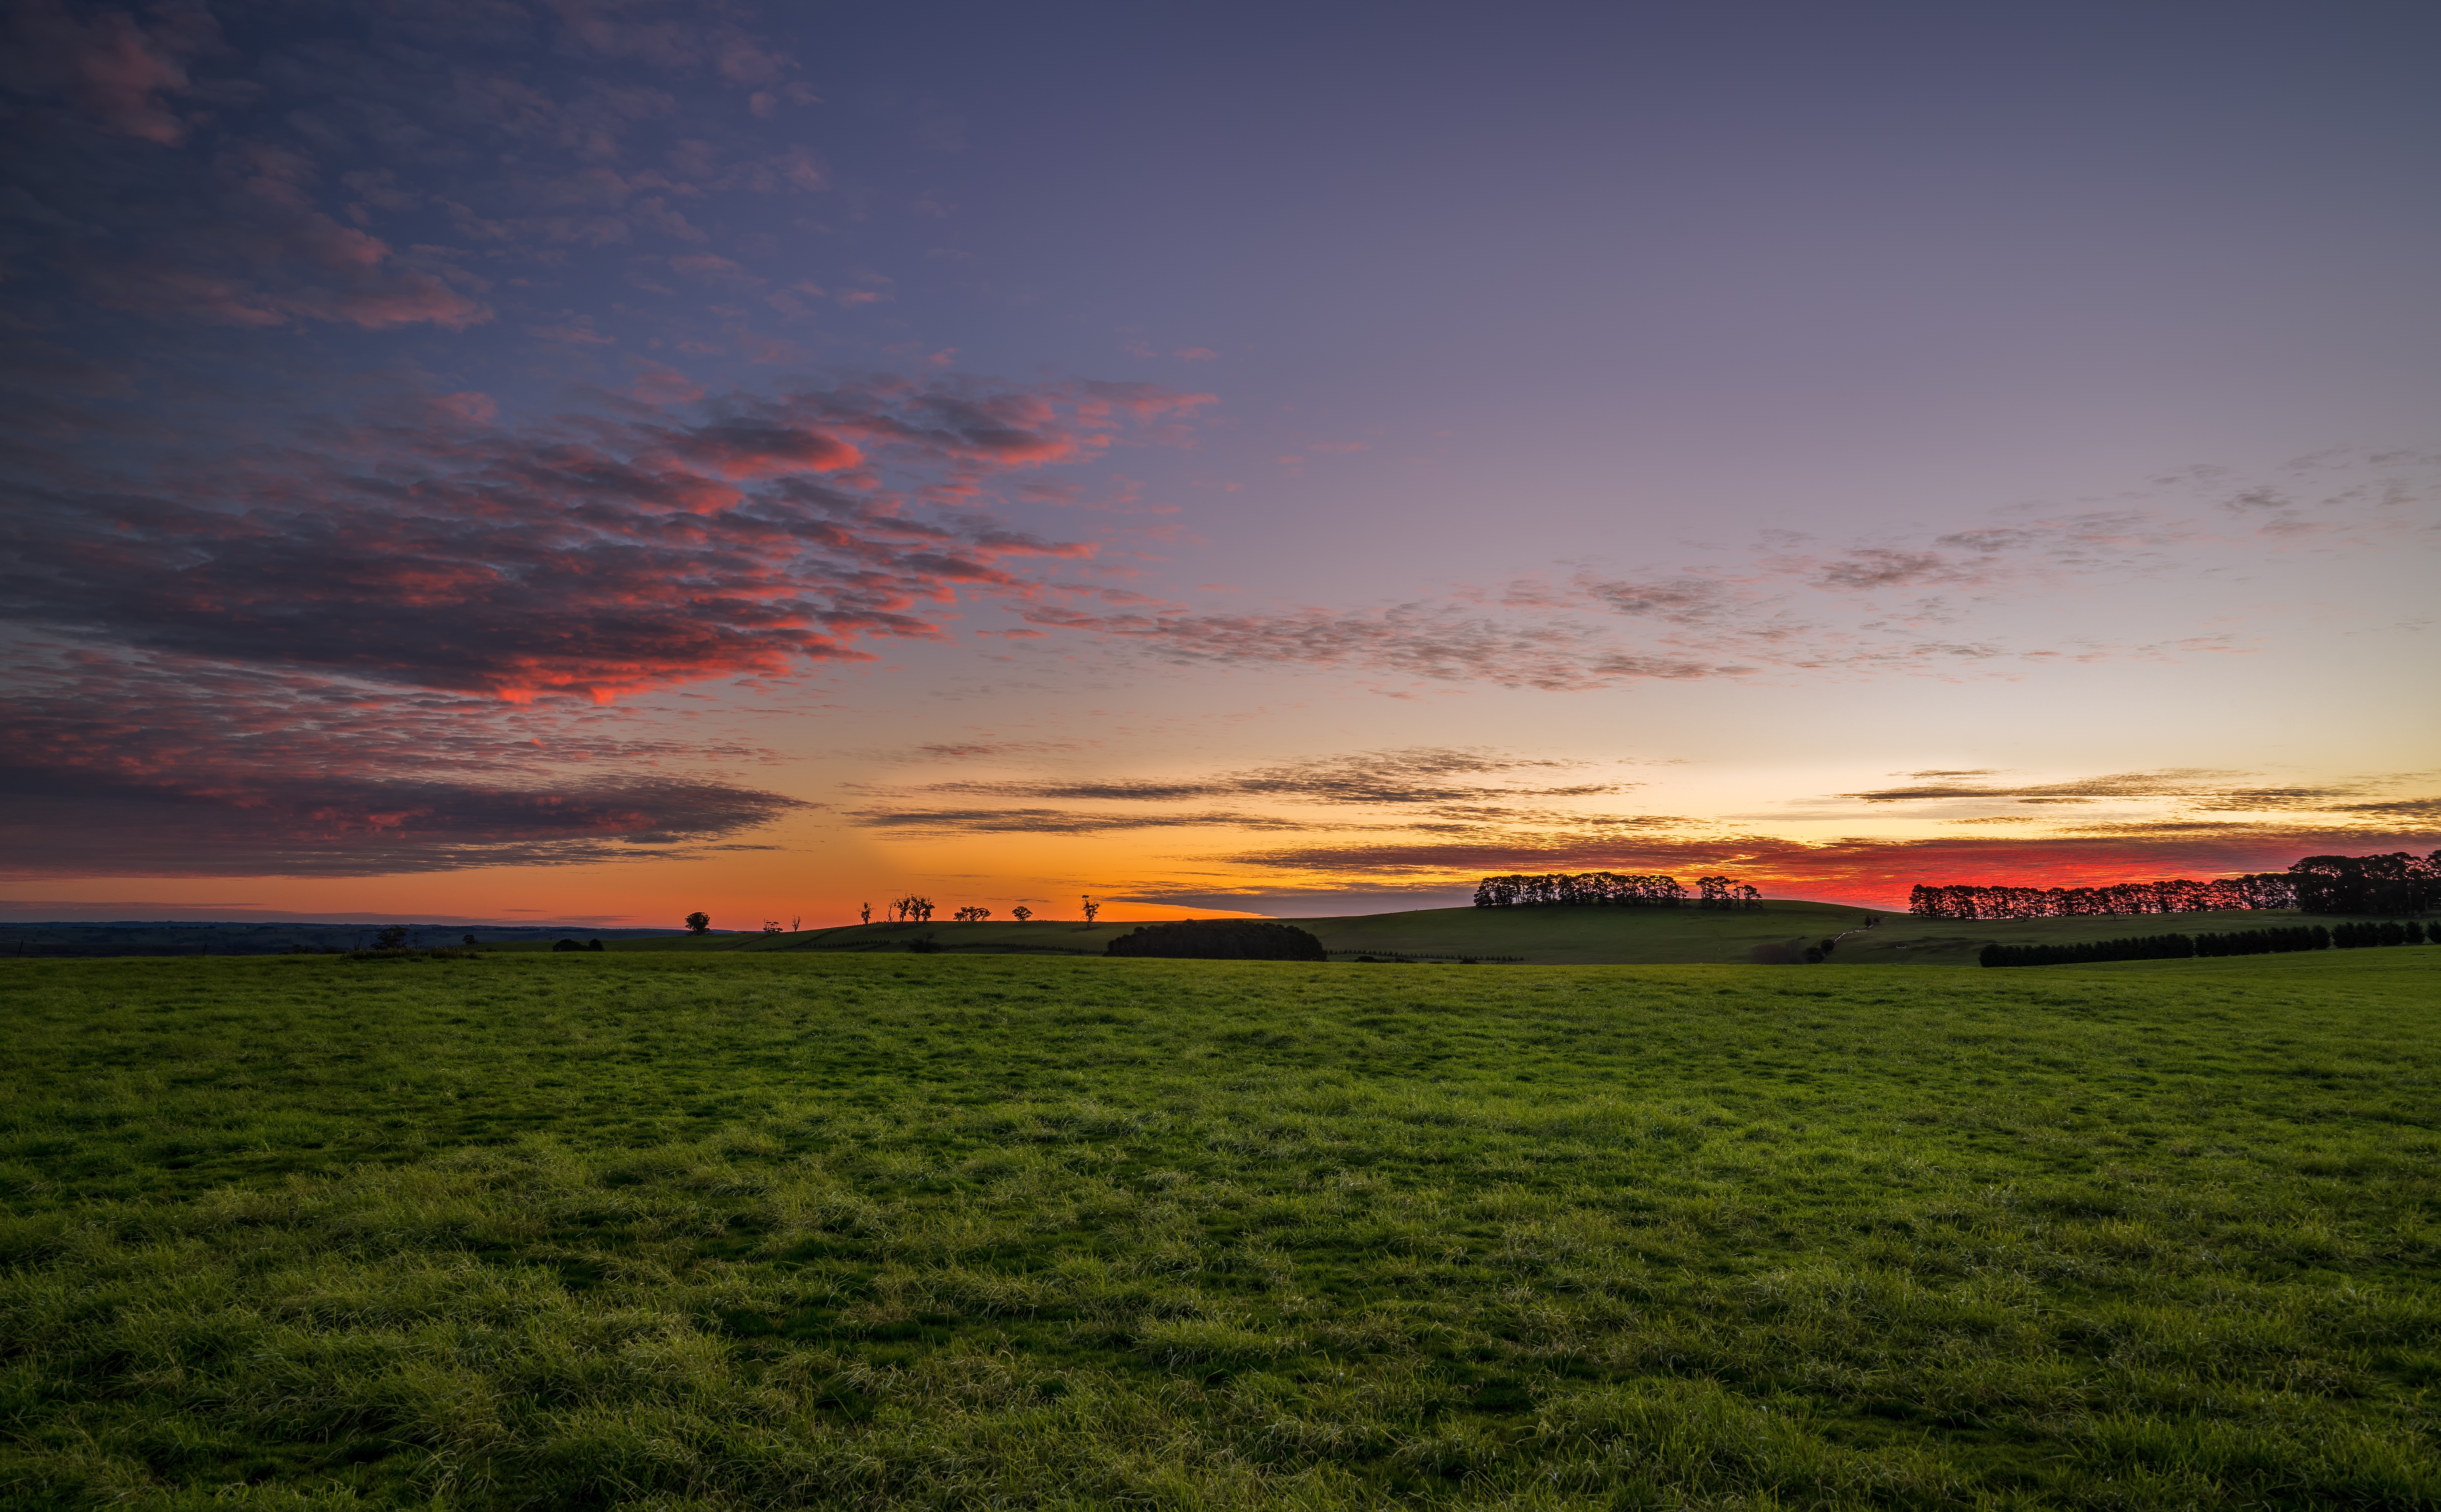
landscape, sea, coast, nature, horizon, cloud, sky, sun, sunrise, sunset, field, prairie, sunlight, morning, hill, dawn, dusk, evening, plain, grassland, afterglow, rural area